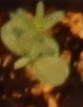
Label: Flax